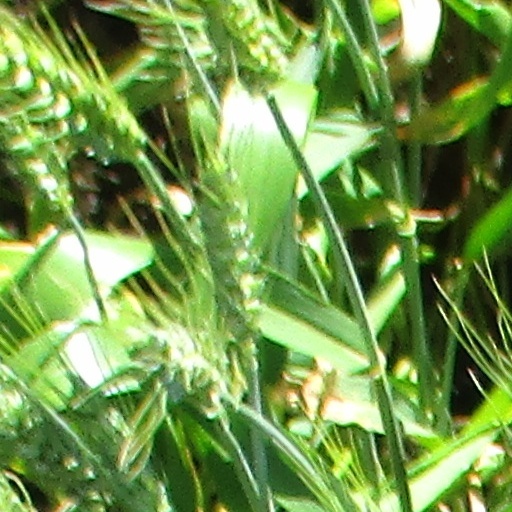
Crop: wheat